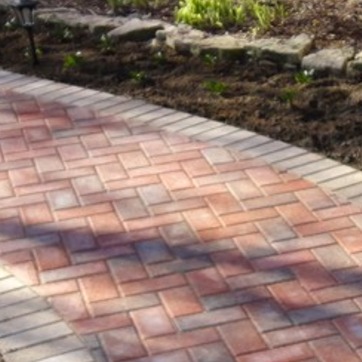
Material: brick